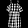
Label: Dress